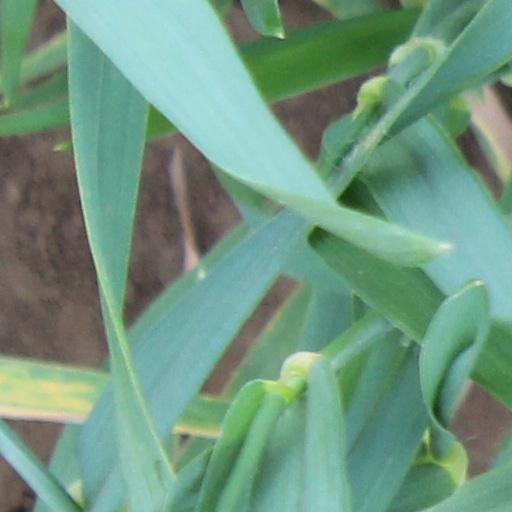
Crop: wheat